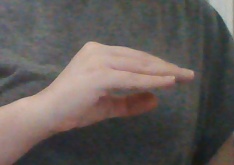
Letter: jeem